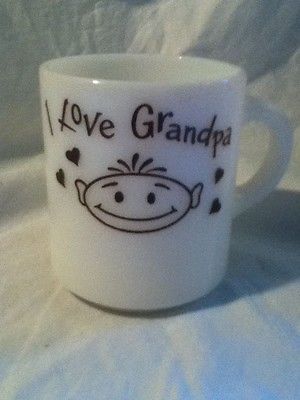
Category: mug